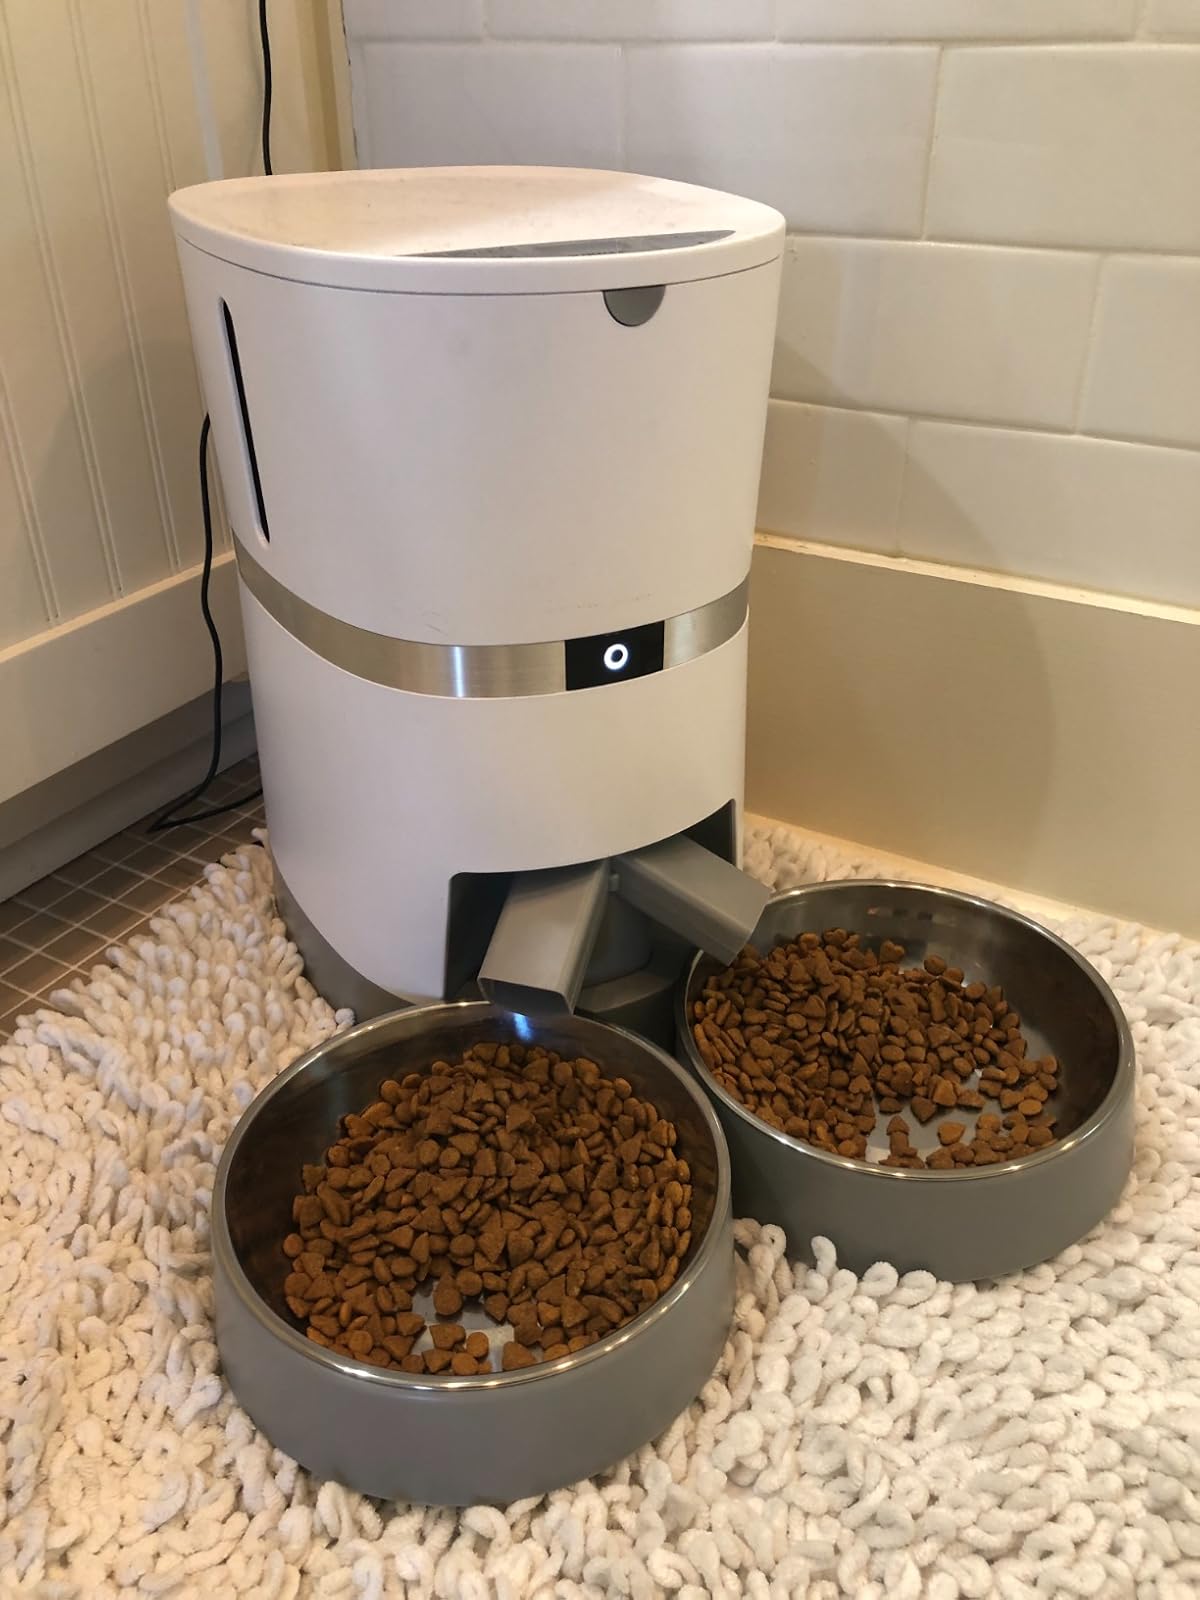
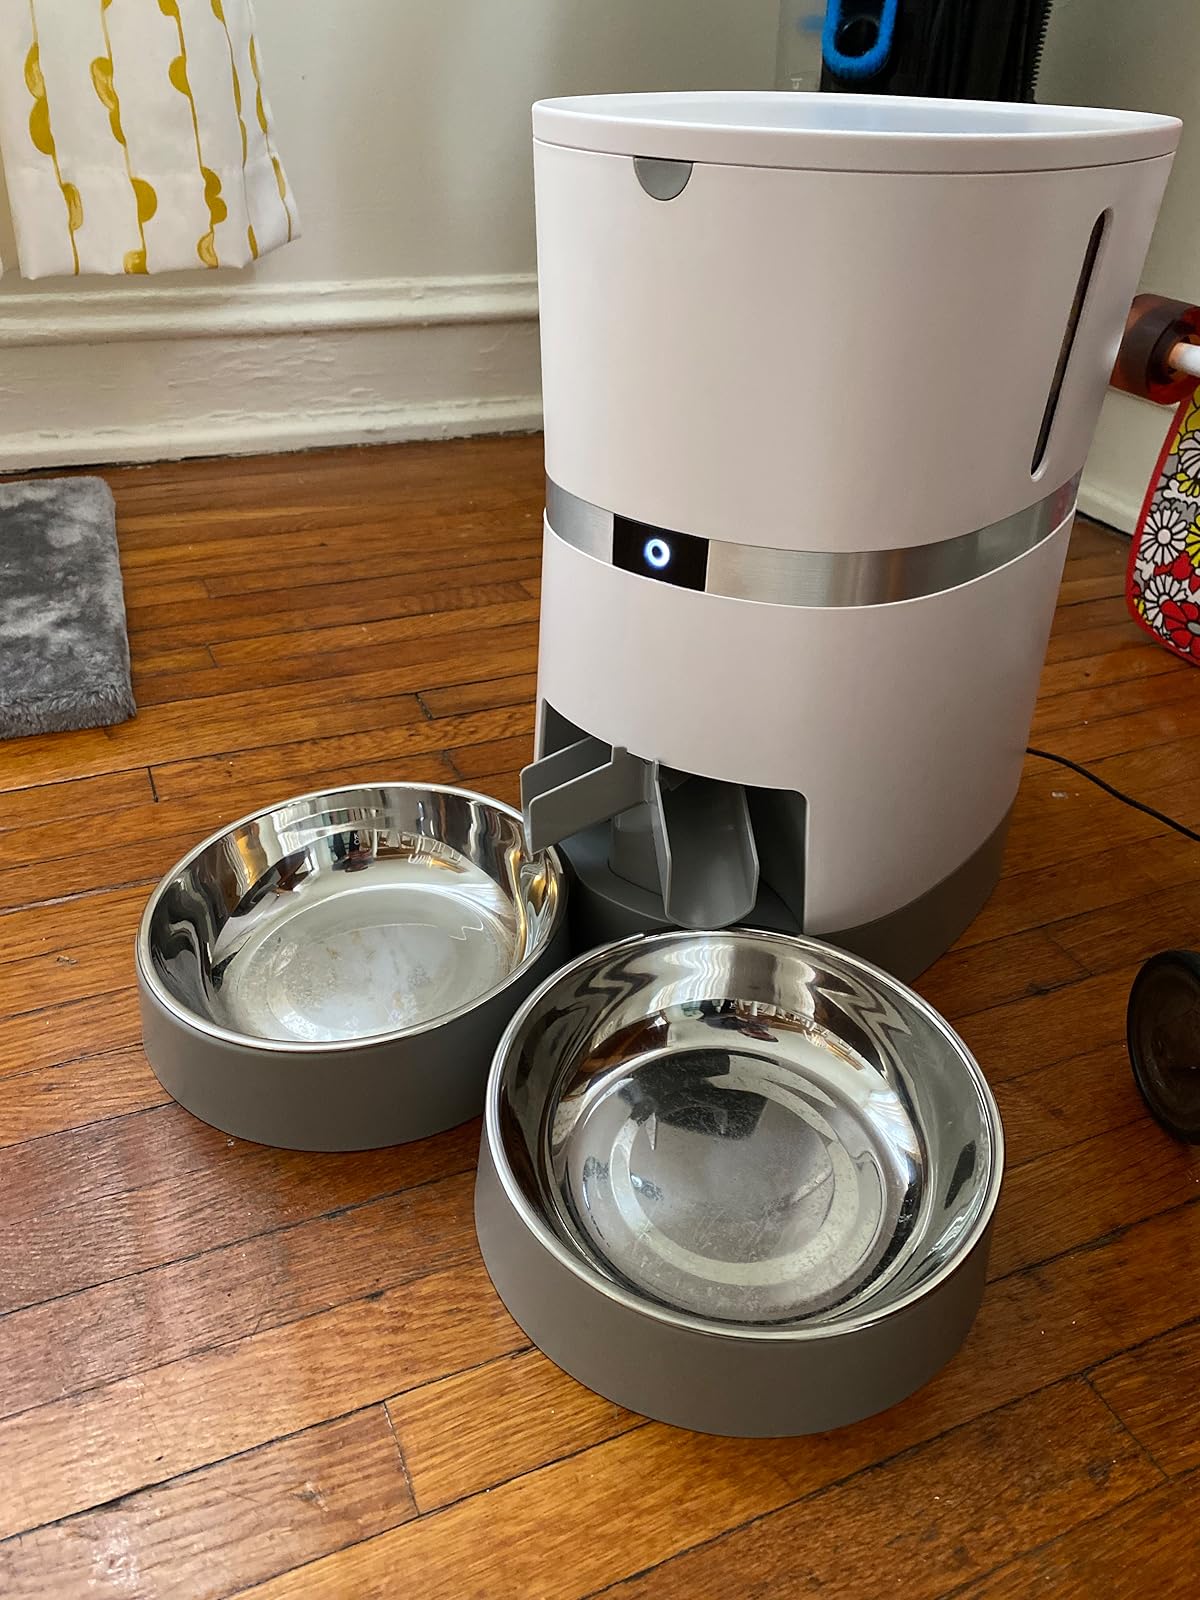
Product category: items_feeder
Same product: yes